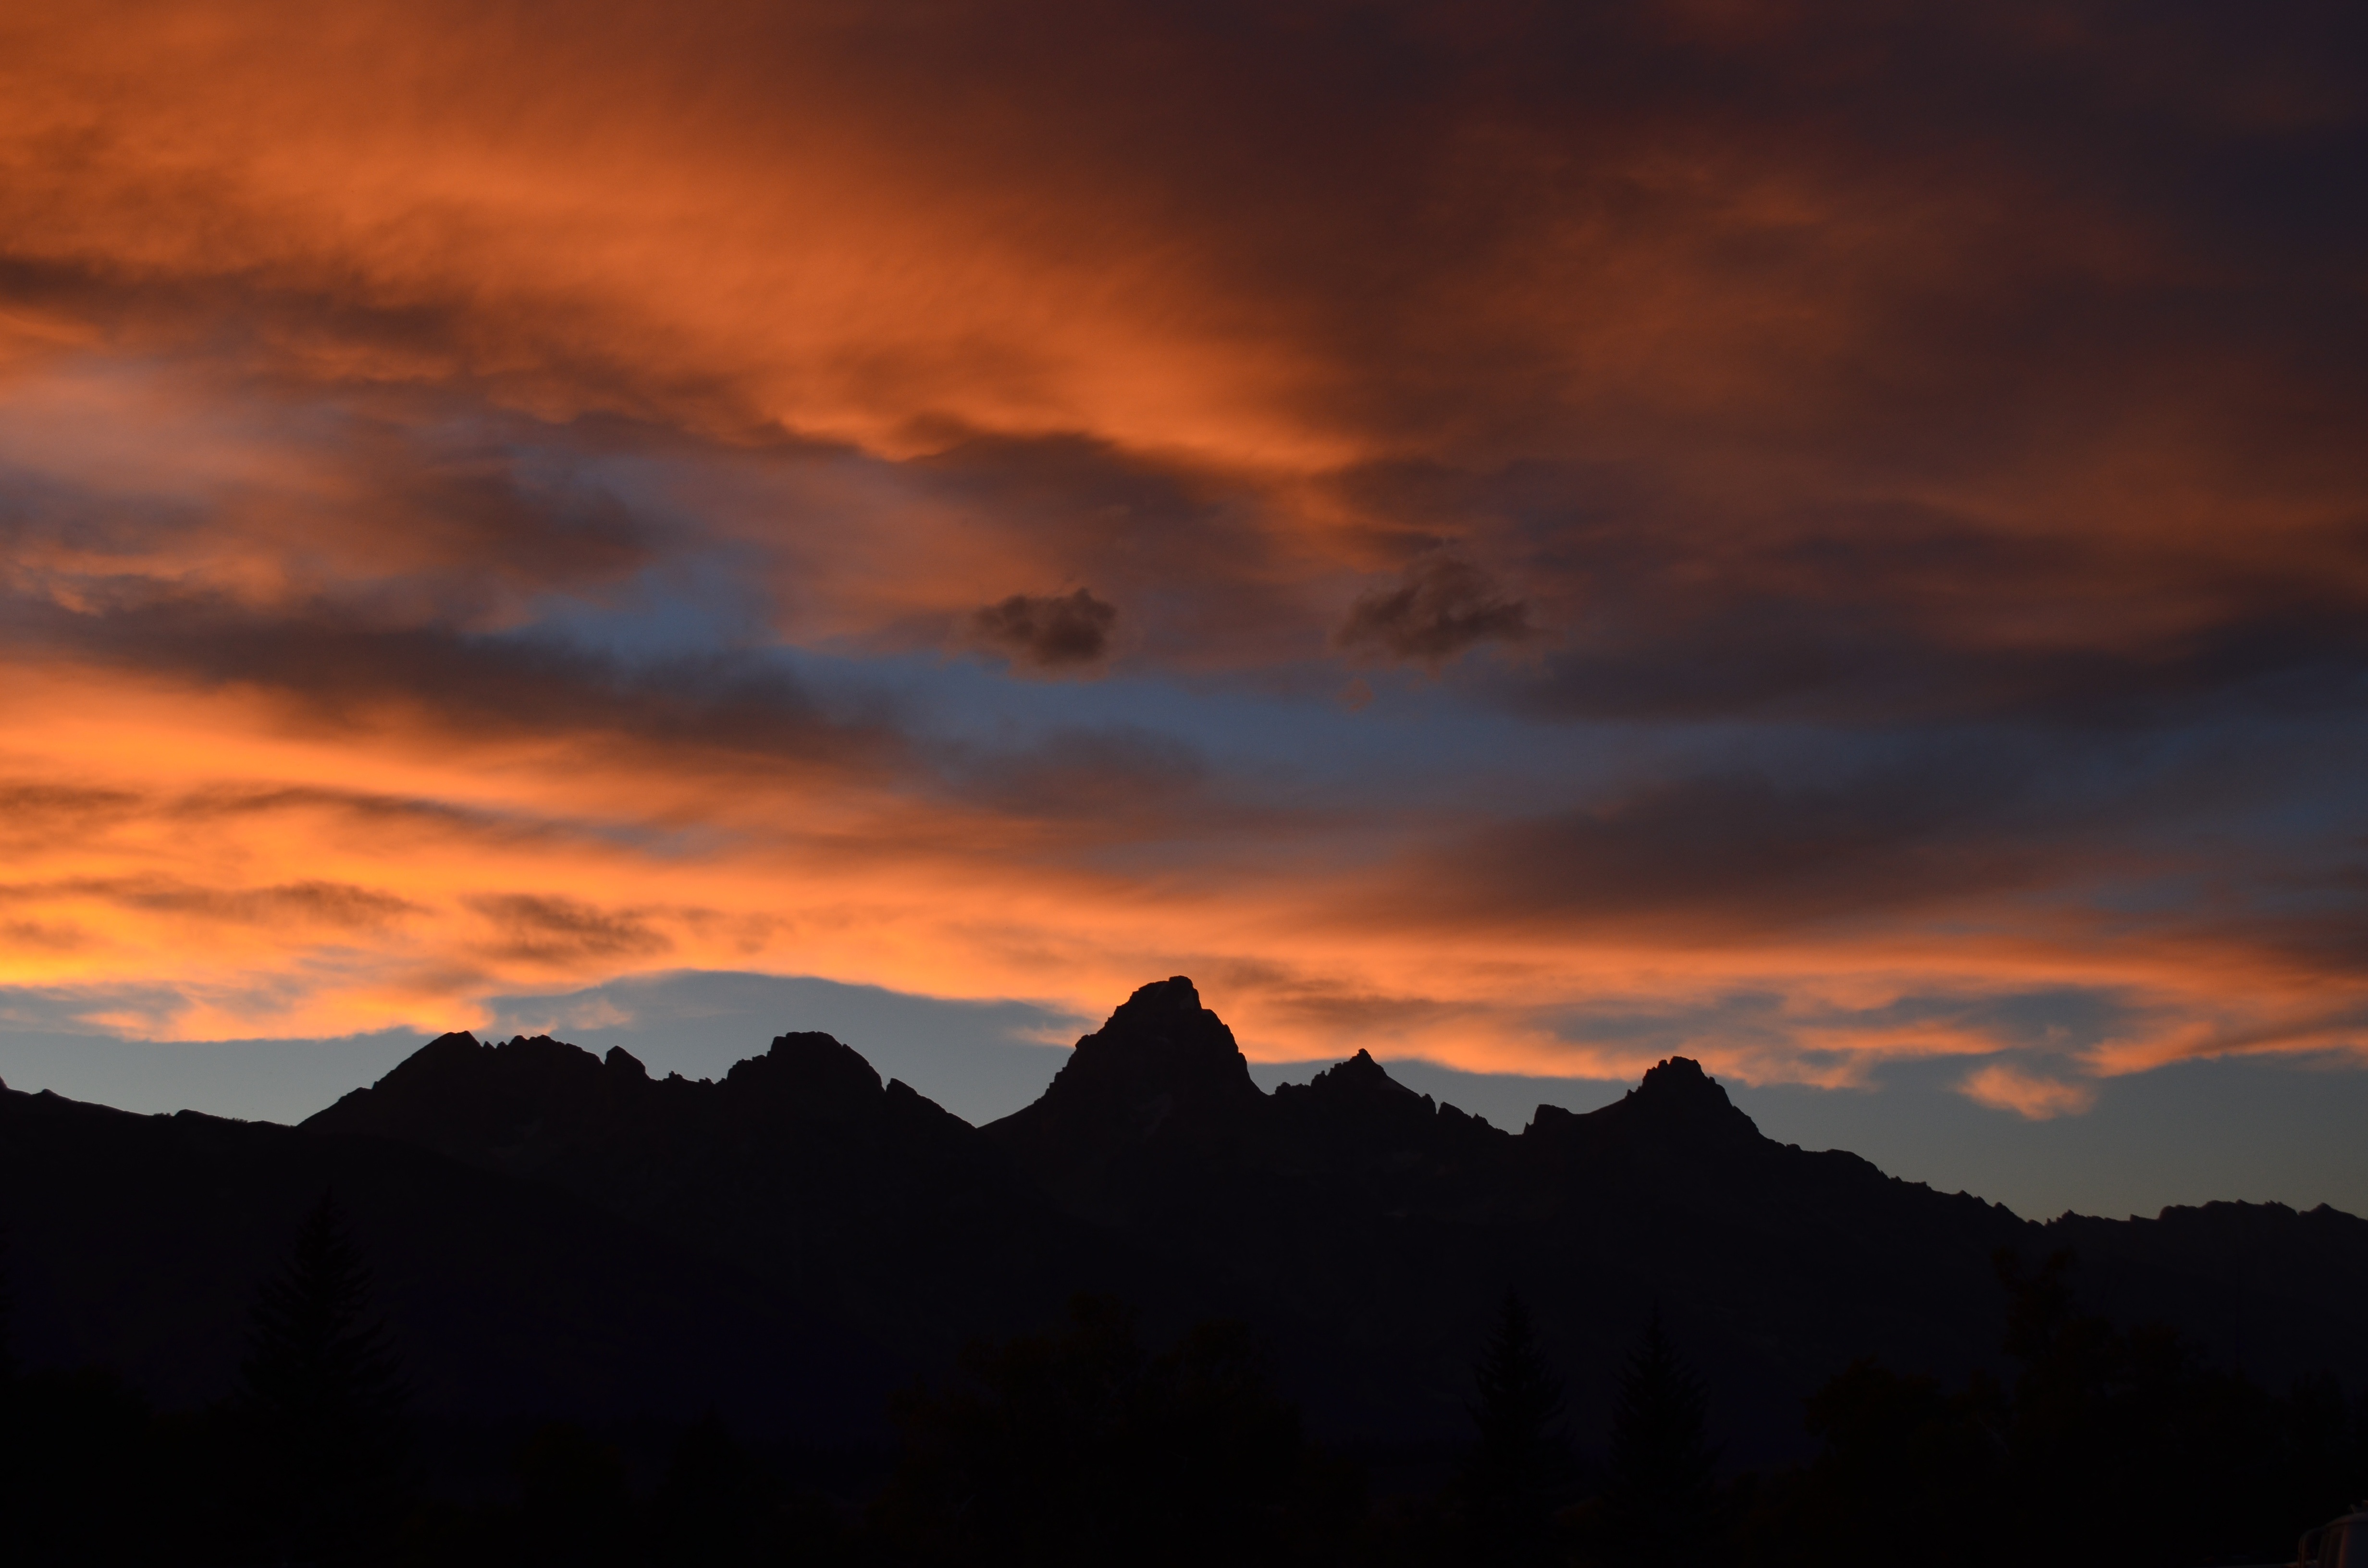
landscape, horizon, mountain, cloud, sky, sunrise, sunset, sunlight, morning, hill, dawn, atmosphere, mountain range, dusk, evening, orange, red, outdoors, afterglow, sunset landscape, beautiful landscape, atmospheric phenomenon, mountainous landforms, red sky at morning